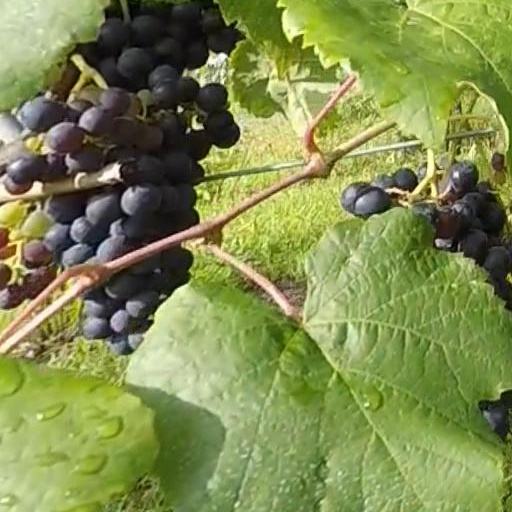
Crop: grape